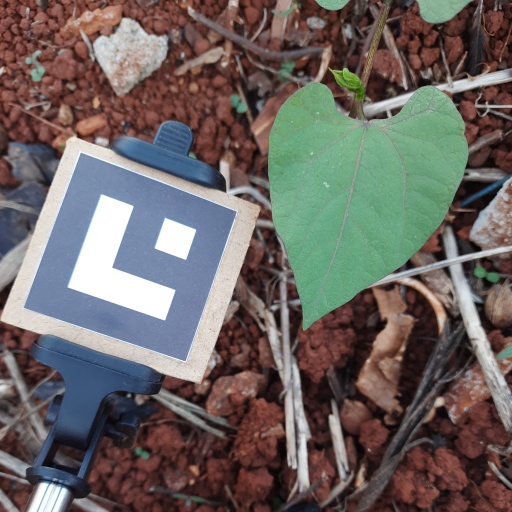
Observations: flat surface, no eating holes, under shade